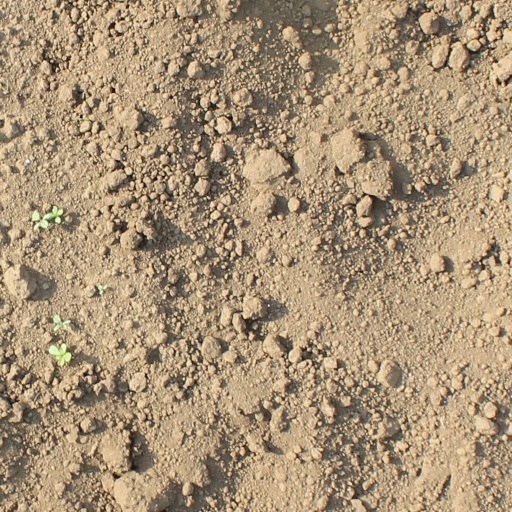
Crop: soybean